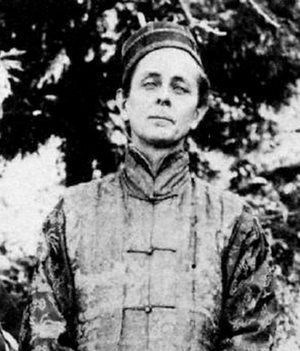
Recadrage de File:Walter_Evans-Wentz_and_Lama_Kazi_Dawa_Samdup_photographed_circa_1919.jpg
Le aos sí ou aes sídhe est un peuple ou un être surnaturel lié à la mythologie celtique des Gaëls, plus ou moins confondu avec les divinités Tuatha Dé Danann dans la littérature gaélique médiévale.